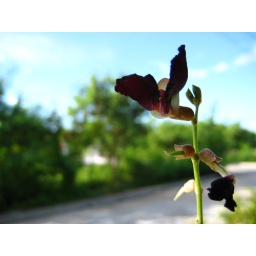
flower of a grass that grows pretty much anywhere in our backyard